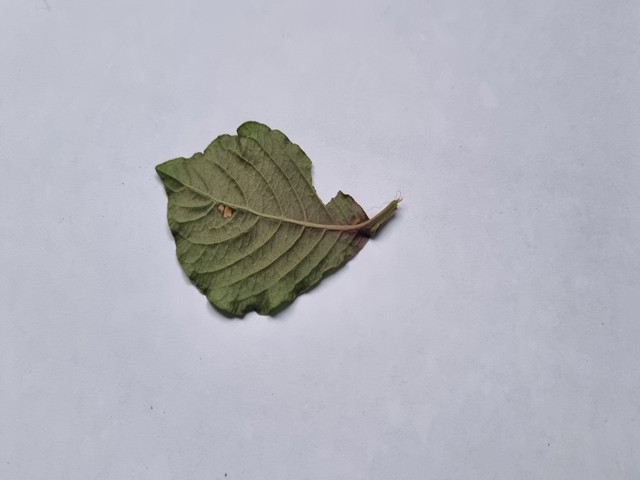
Plant: apang